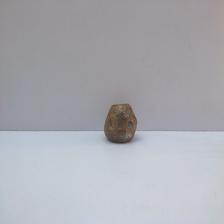
Size: Spoiled